Our God, Our Help in Ages Past

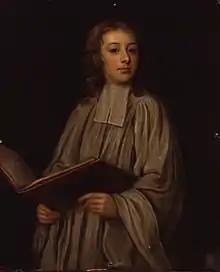
William Croft as a choirboy, circa 1690. National Portrait Gallery, London.

Later composers subsequently incorporated the tune in their own works. For example, George Handel used the tune in an anthem entitled, "O Praise the Lord". J. S. Bach's Fugue in E-flat major BWV 552 is often called the "St. Anne" in the English-speaking world, because of the similarity of its subject to the first line of the hymn tune, though there is some debate as to whether Bach used the actual tune after hearing it, or coincidentally created himself the very similar tune used as the fugal theme. Young Bach's inspirator and mentor Dieterich Buxtehude, church administrator and organist of St Mary's in Lübeck in north Germany, used the same first line of the hymn tune as theme for the (first) fugue of his Praeludium-pedaliter in E major for organ.